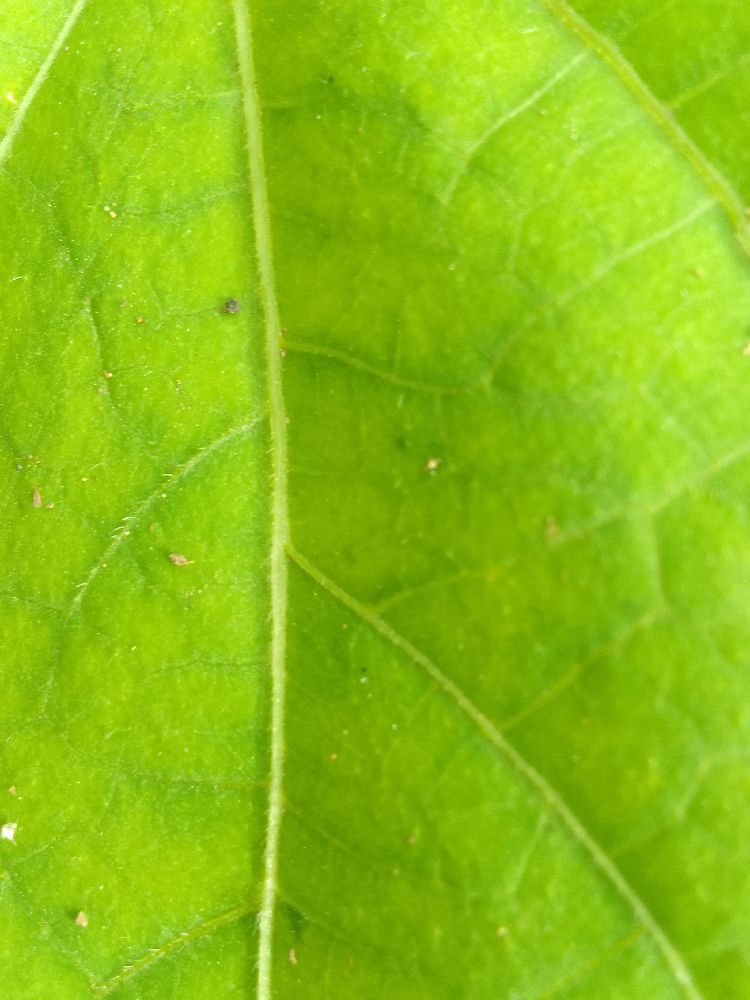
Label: healthy